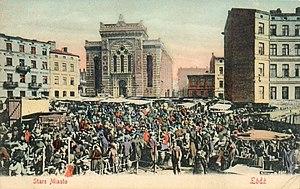
La vieille synagogue de Łódź ou synagogue de la vieille ville était avant la Seconde Guerre mondiale, la principale synagogue orthodoxe de Łódź. Construite par des magnats industriels juifs orthodoxes, elle devait surclasser, ou au moins égaler, la grande synagogue de Łódź, construite en 1881 par la communauté juive réformée. Elle est inaugurée en 1861, de nouveau inaugurée en 1900 après une profonde restructuration, elle est détruite par les nazis en 1939.